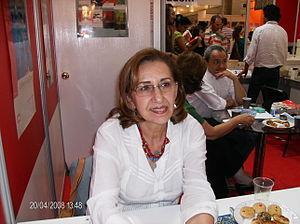
İnci Aral, née à Denizli en 1944, est une femme de lettres turque.